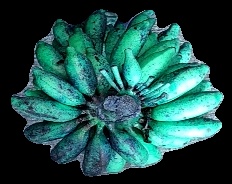
Variety: rasbale
Grade: grade3